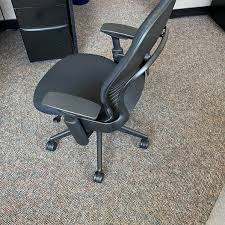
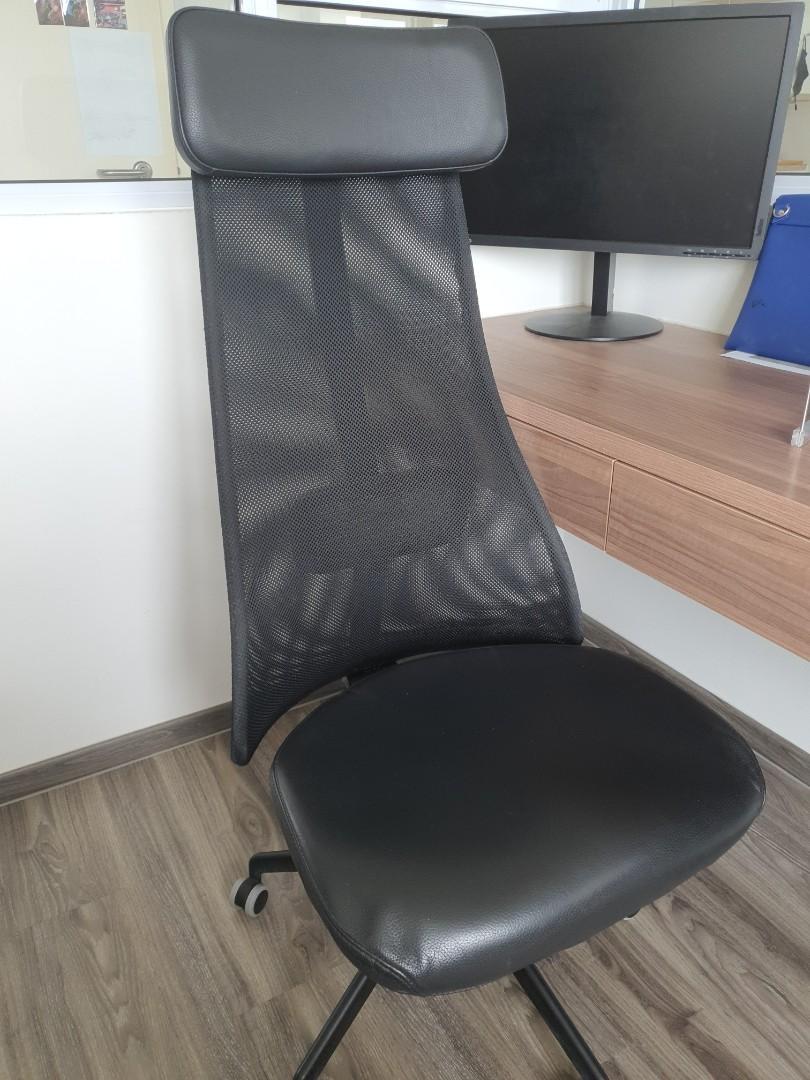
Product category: items_chair
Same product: no